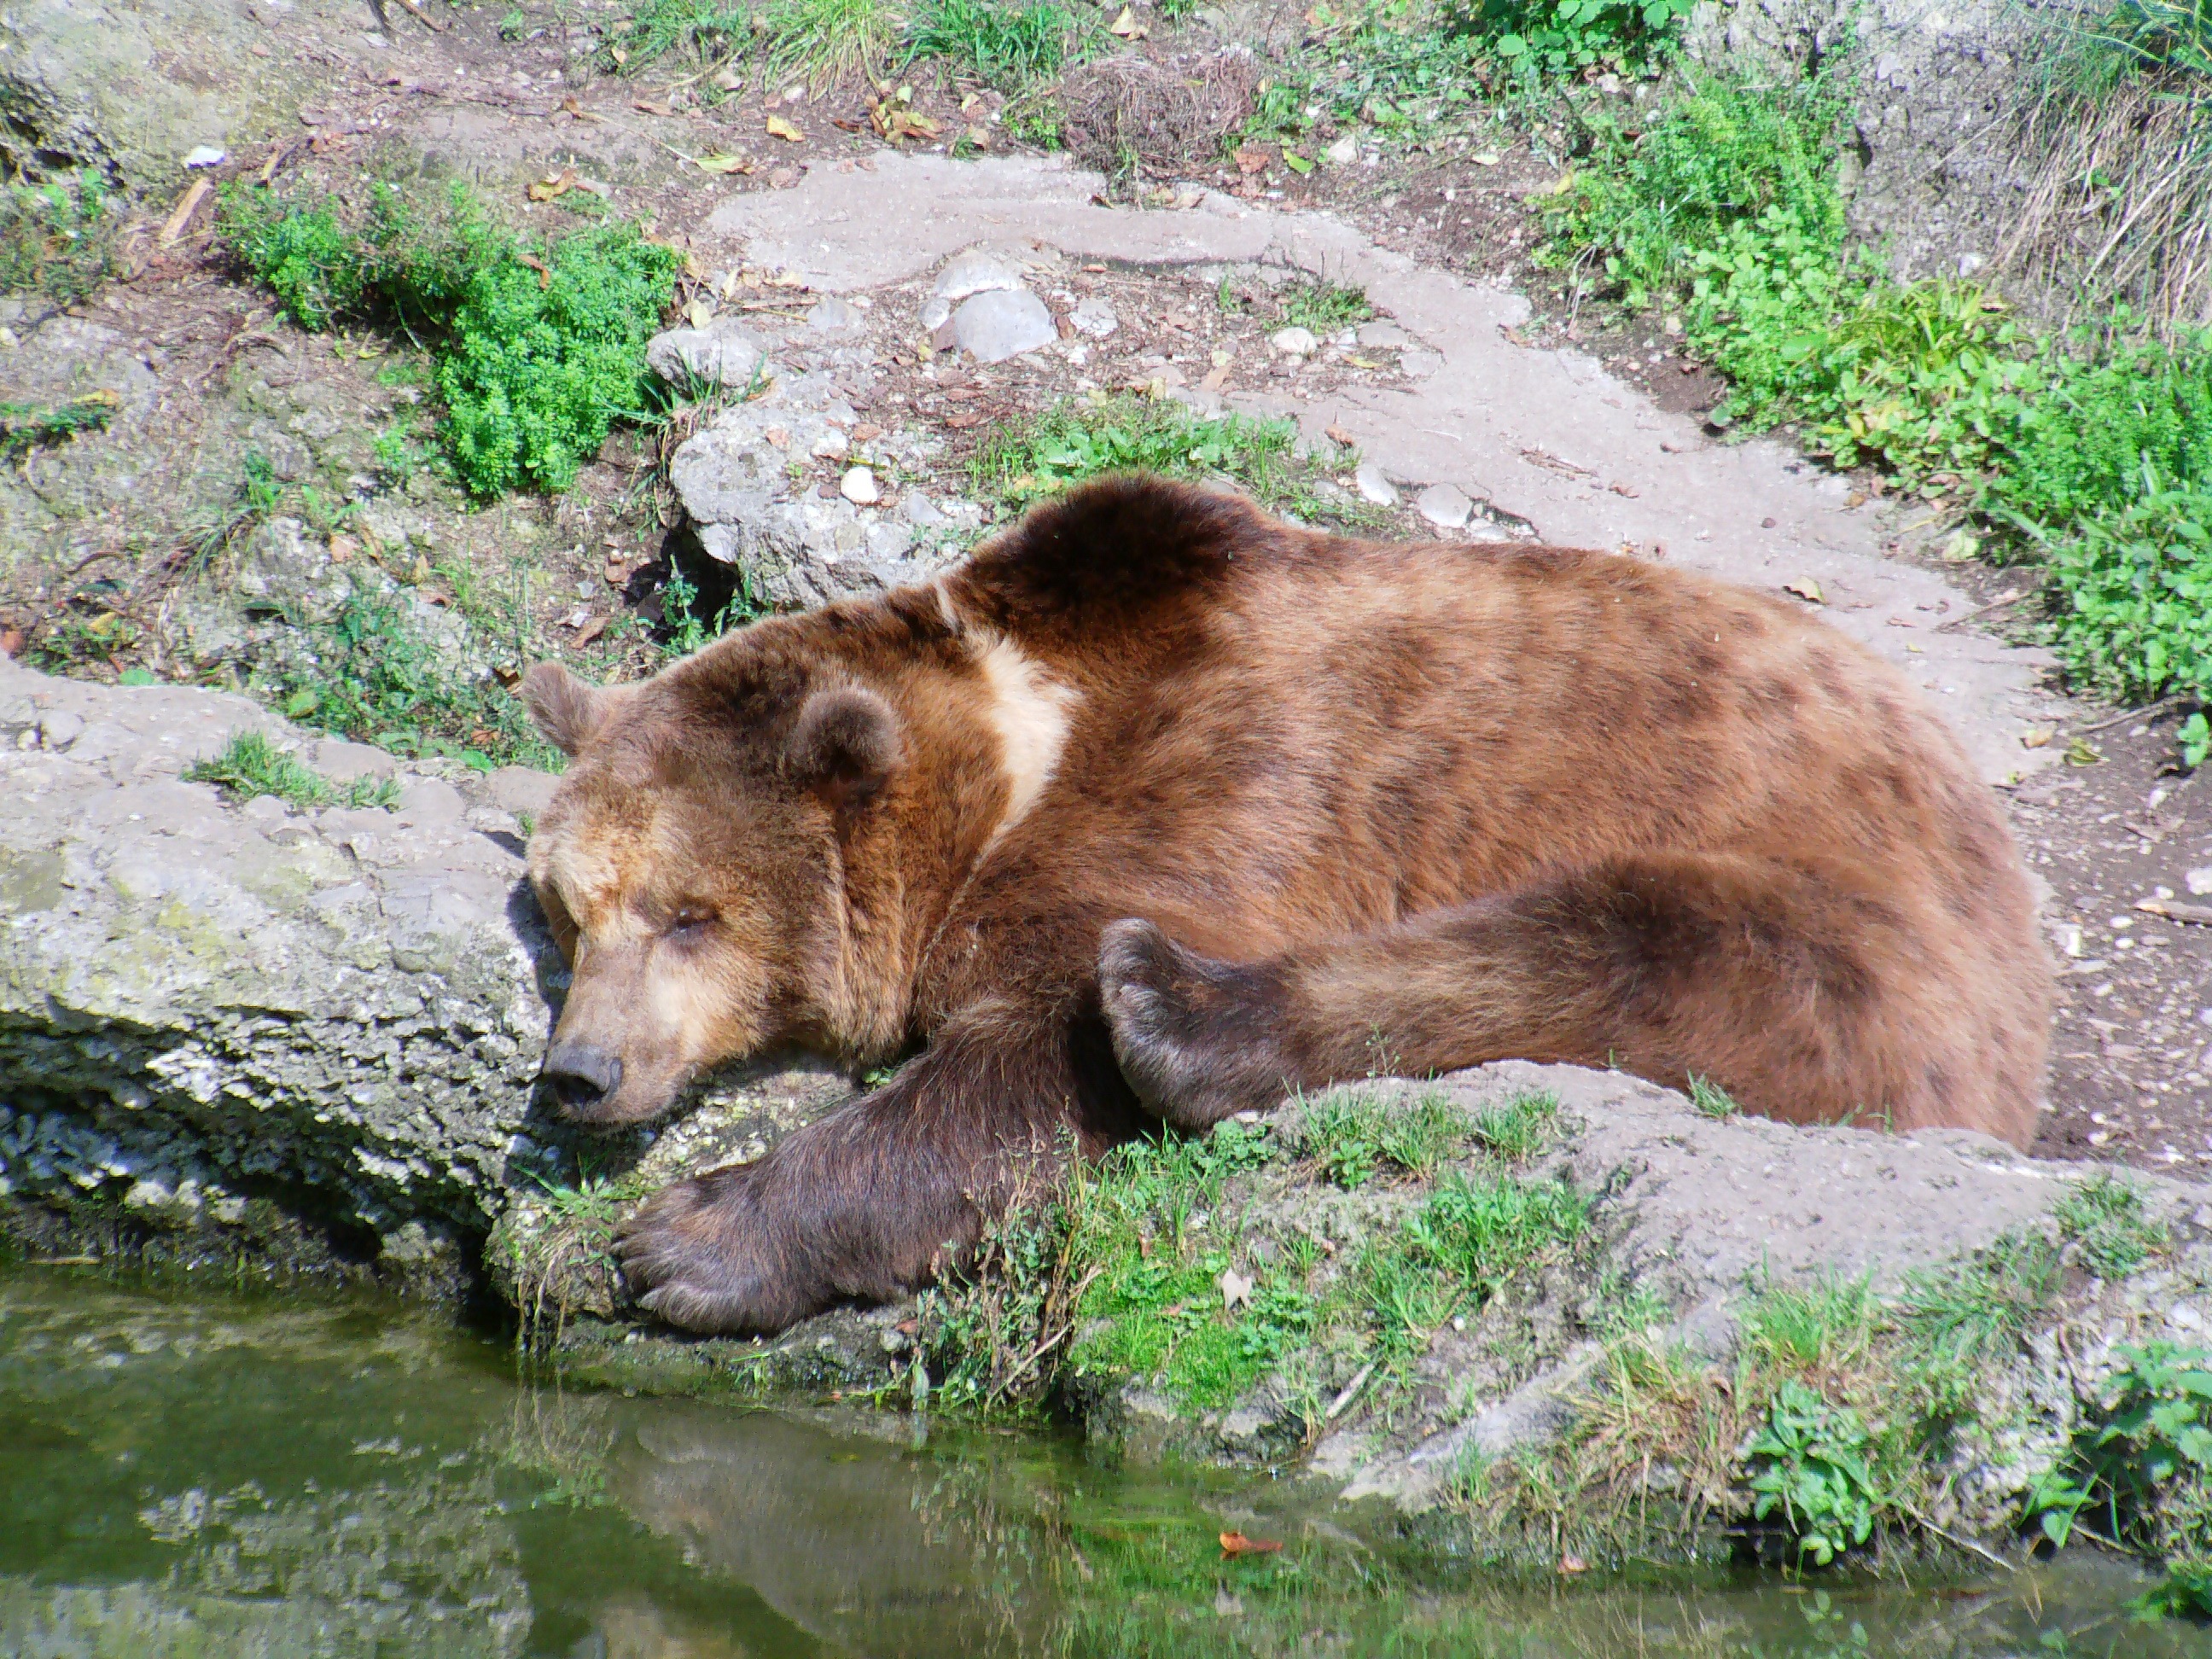
animal, bear, wildlife, zoo, mammal, fauna, brown bear, vertebrate, relaxed, grizzly bear, dog breed group